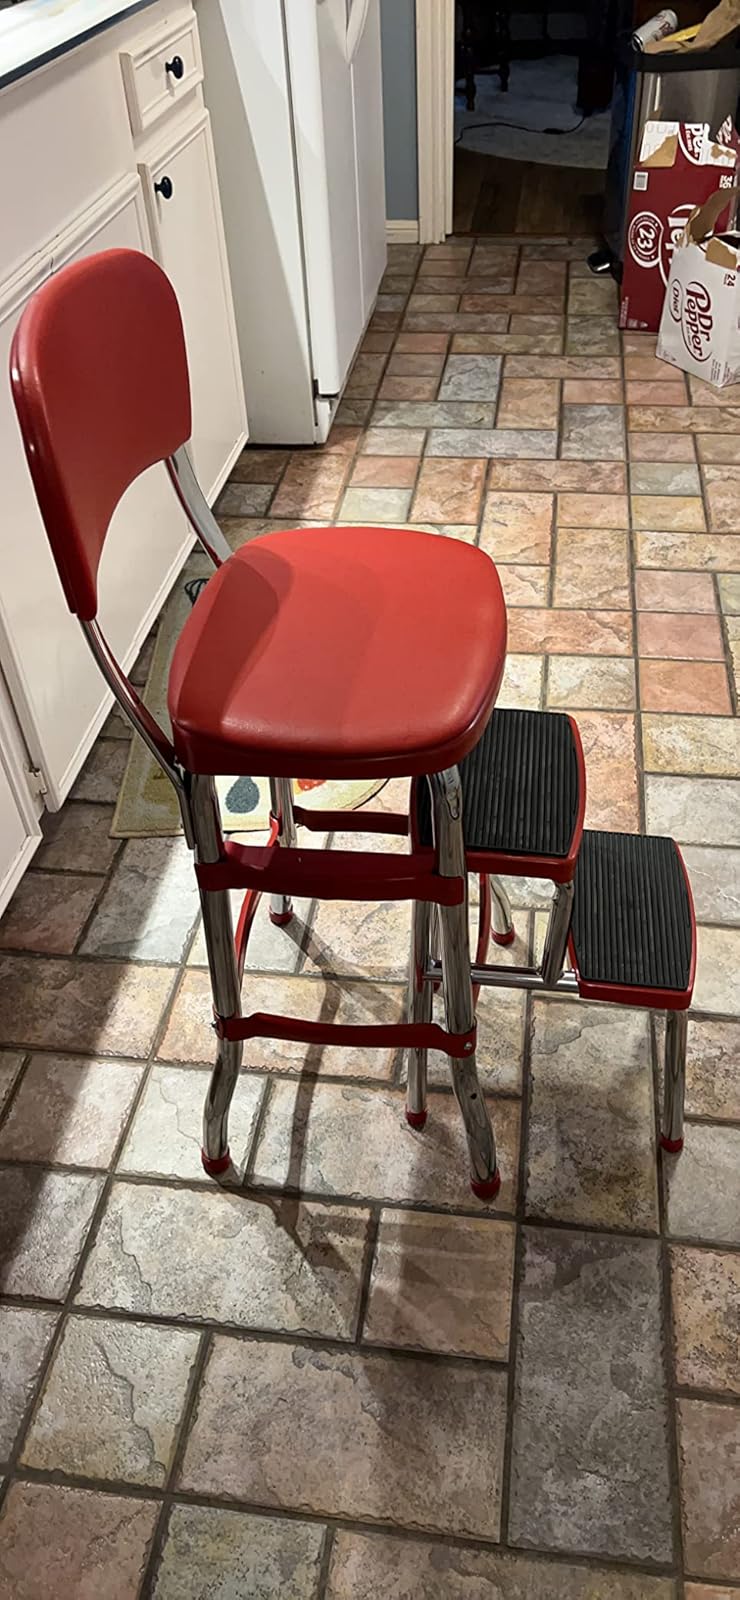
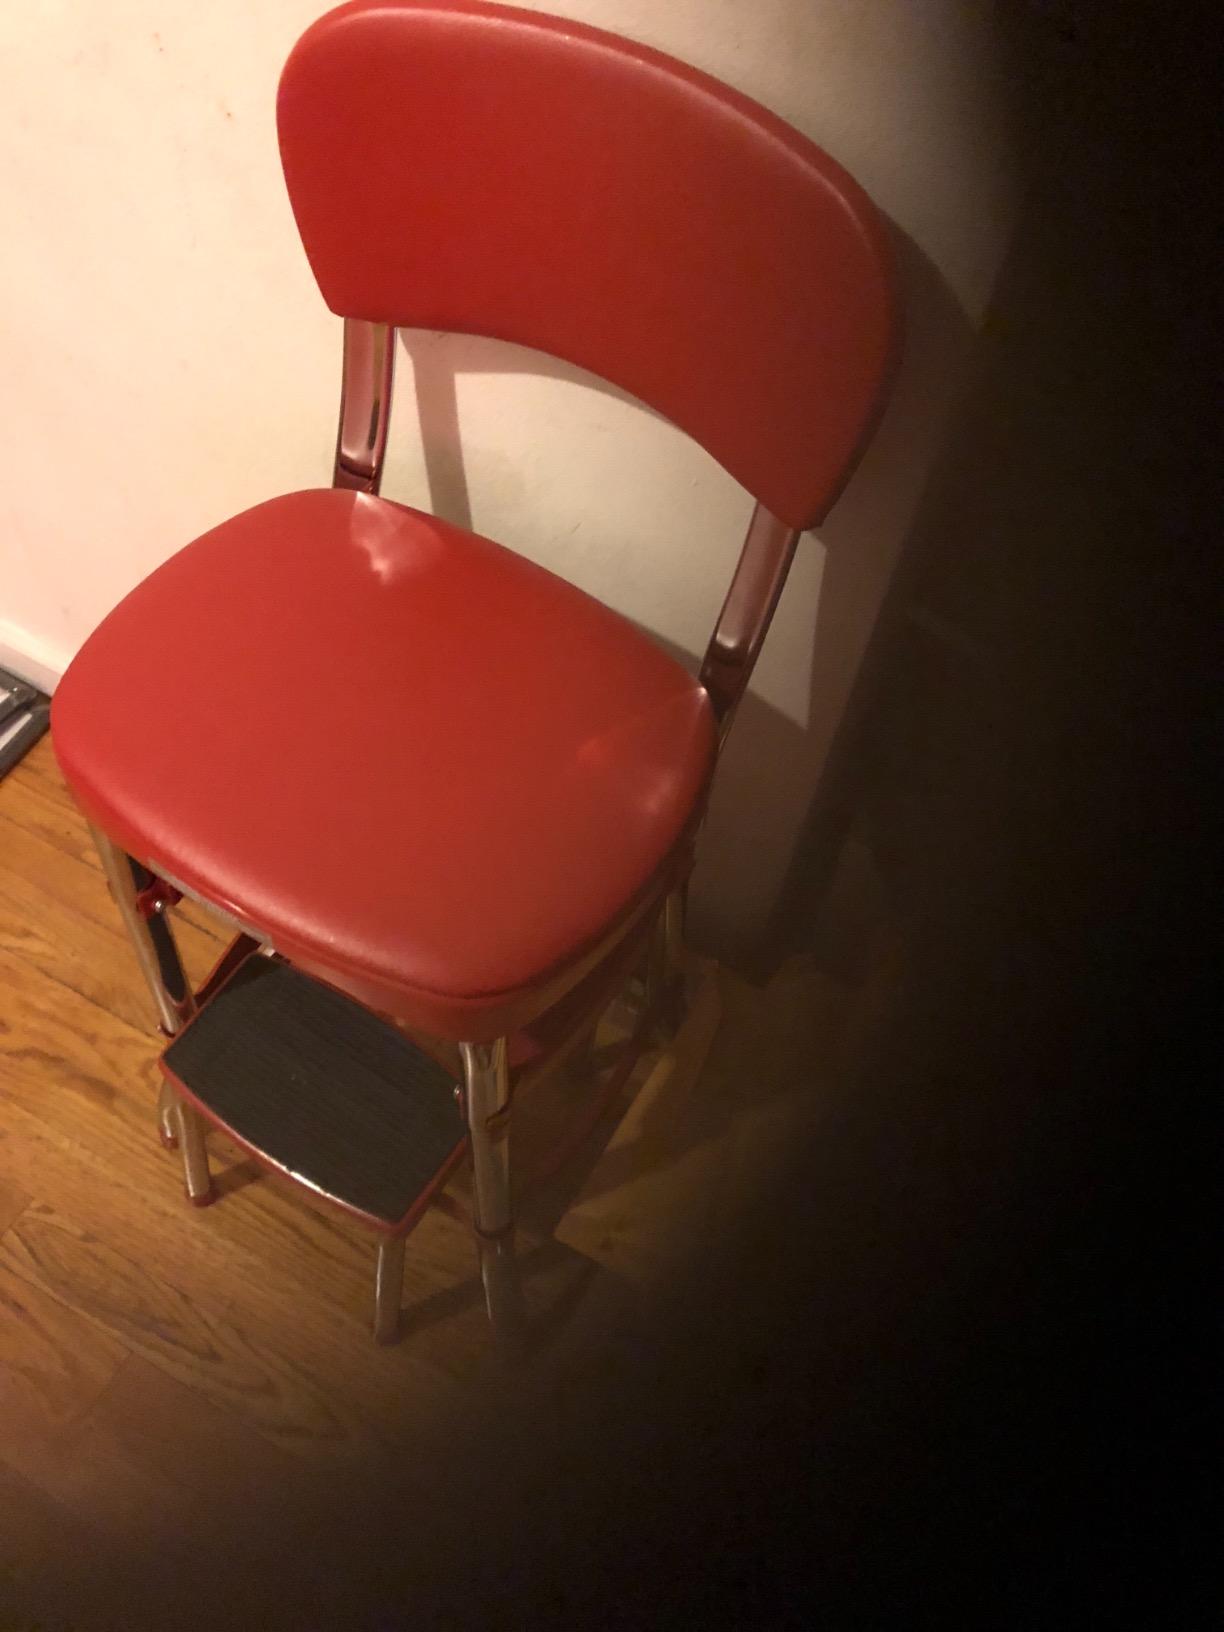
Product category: items_chair
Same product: yes